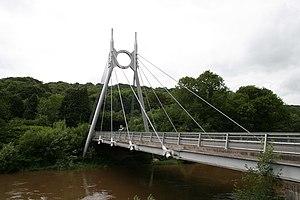
Alfred McAlpine plc était une entreprise de construction britannique dont le quartier général était à Londres. Elle a participé à la plupart des constructions d'autoroutes de Grande-Bretagne, notamment l'échangeur de l'autoroute M6. Elle était cotée au London Stock Exchange avant d'être absorbée par Carillion en 2008.